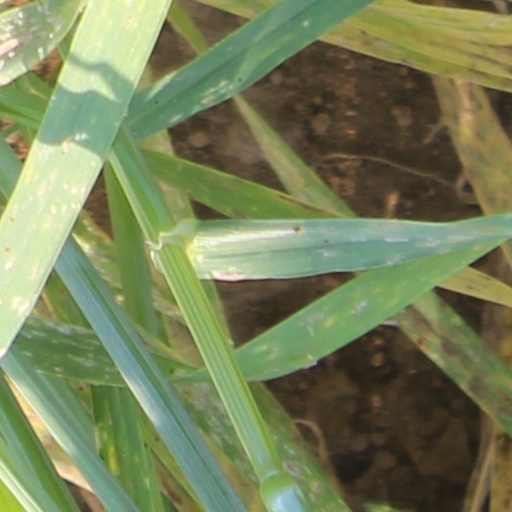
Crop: wheat